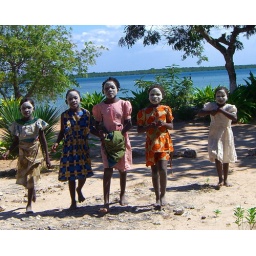
These delightful girls just happened to pass by as we were sitting on the front steps of Demitris's house